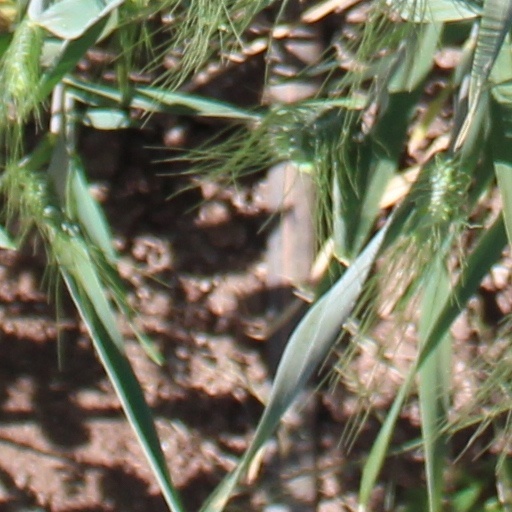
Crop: wheat